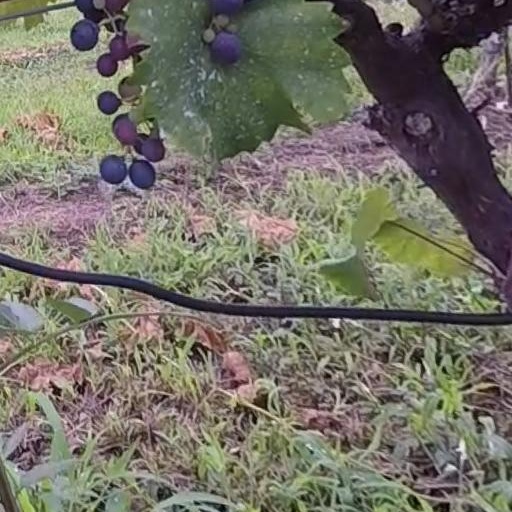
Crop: grape